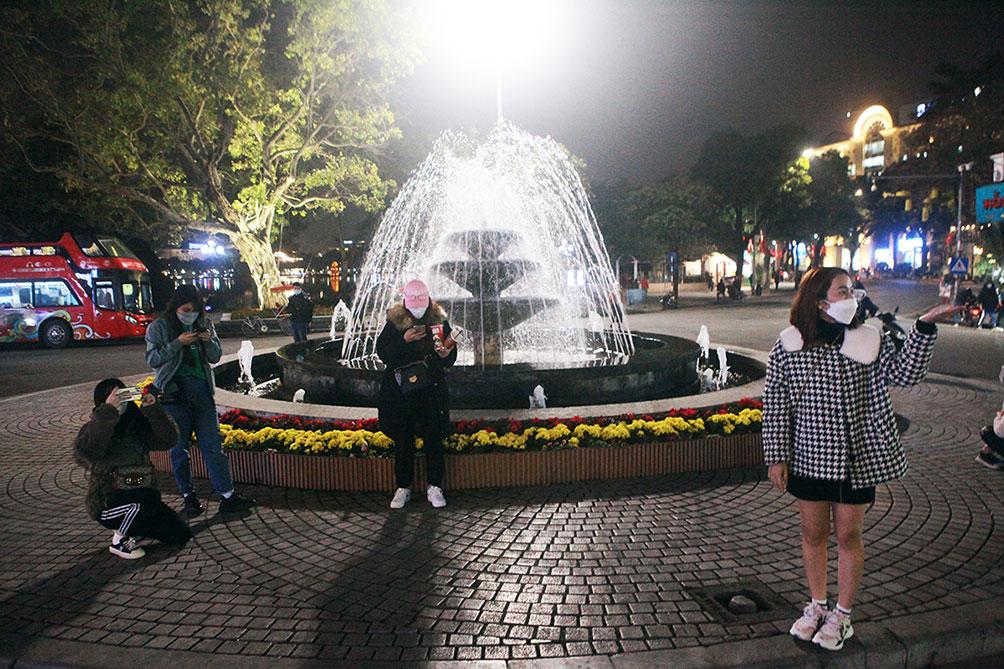
có một người đội mũ màu hồng đang đứng cạnh đài phun nước